Formule X

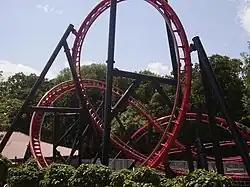
Formule X's first inversion

Formule X is a Maurer Söhne X-Car roller coaster at Drievliet amusement park in The Hague, the Netherlands. It opened on April 6, 2007. Formule X was the first X-car coaster to have an LSM launch.